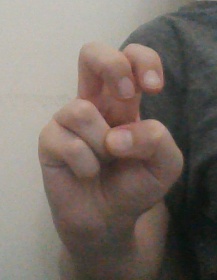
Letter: toot